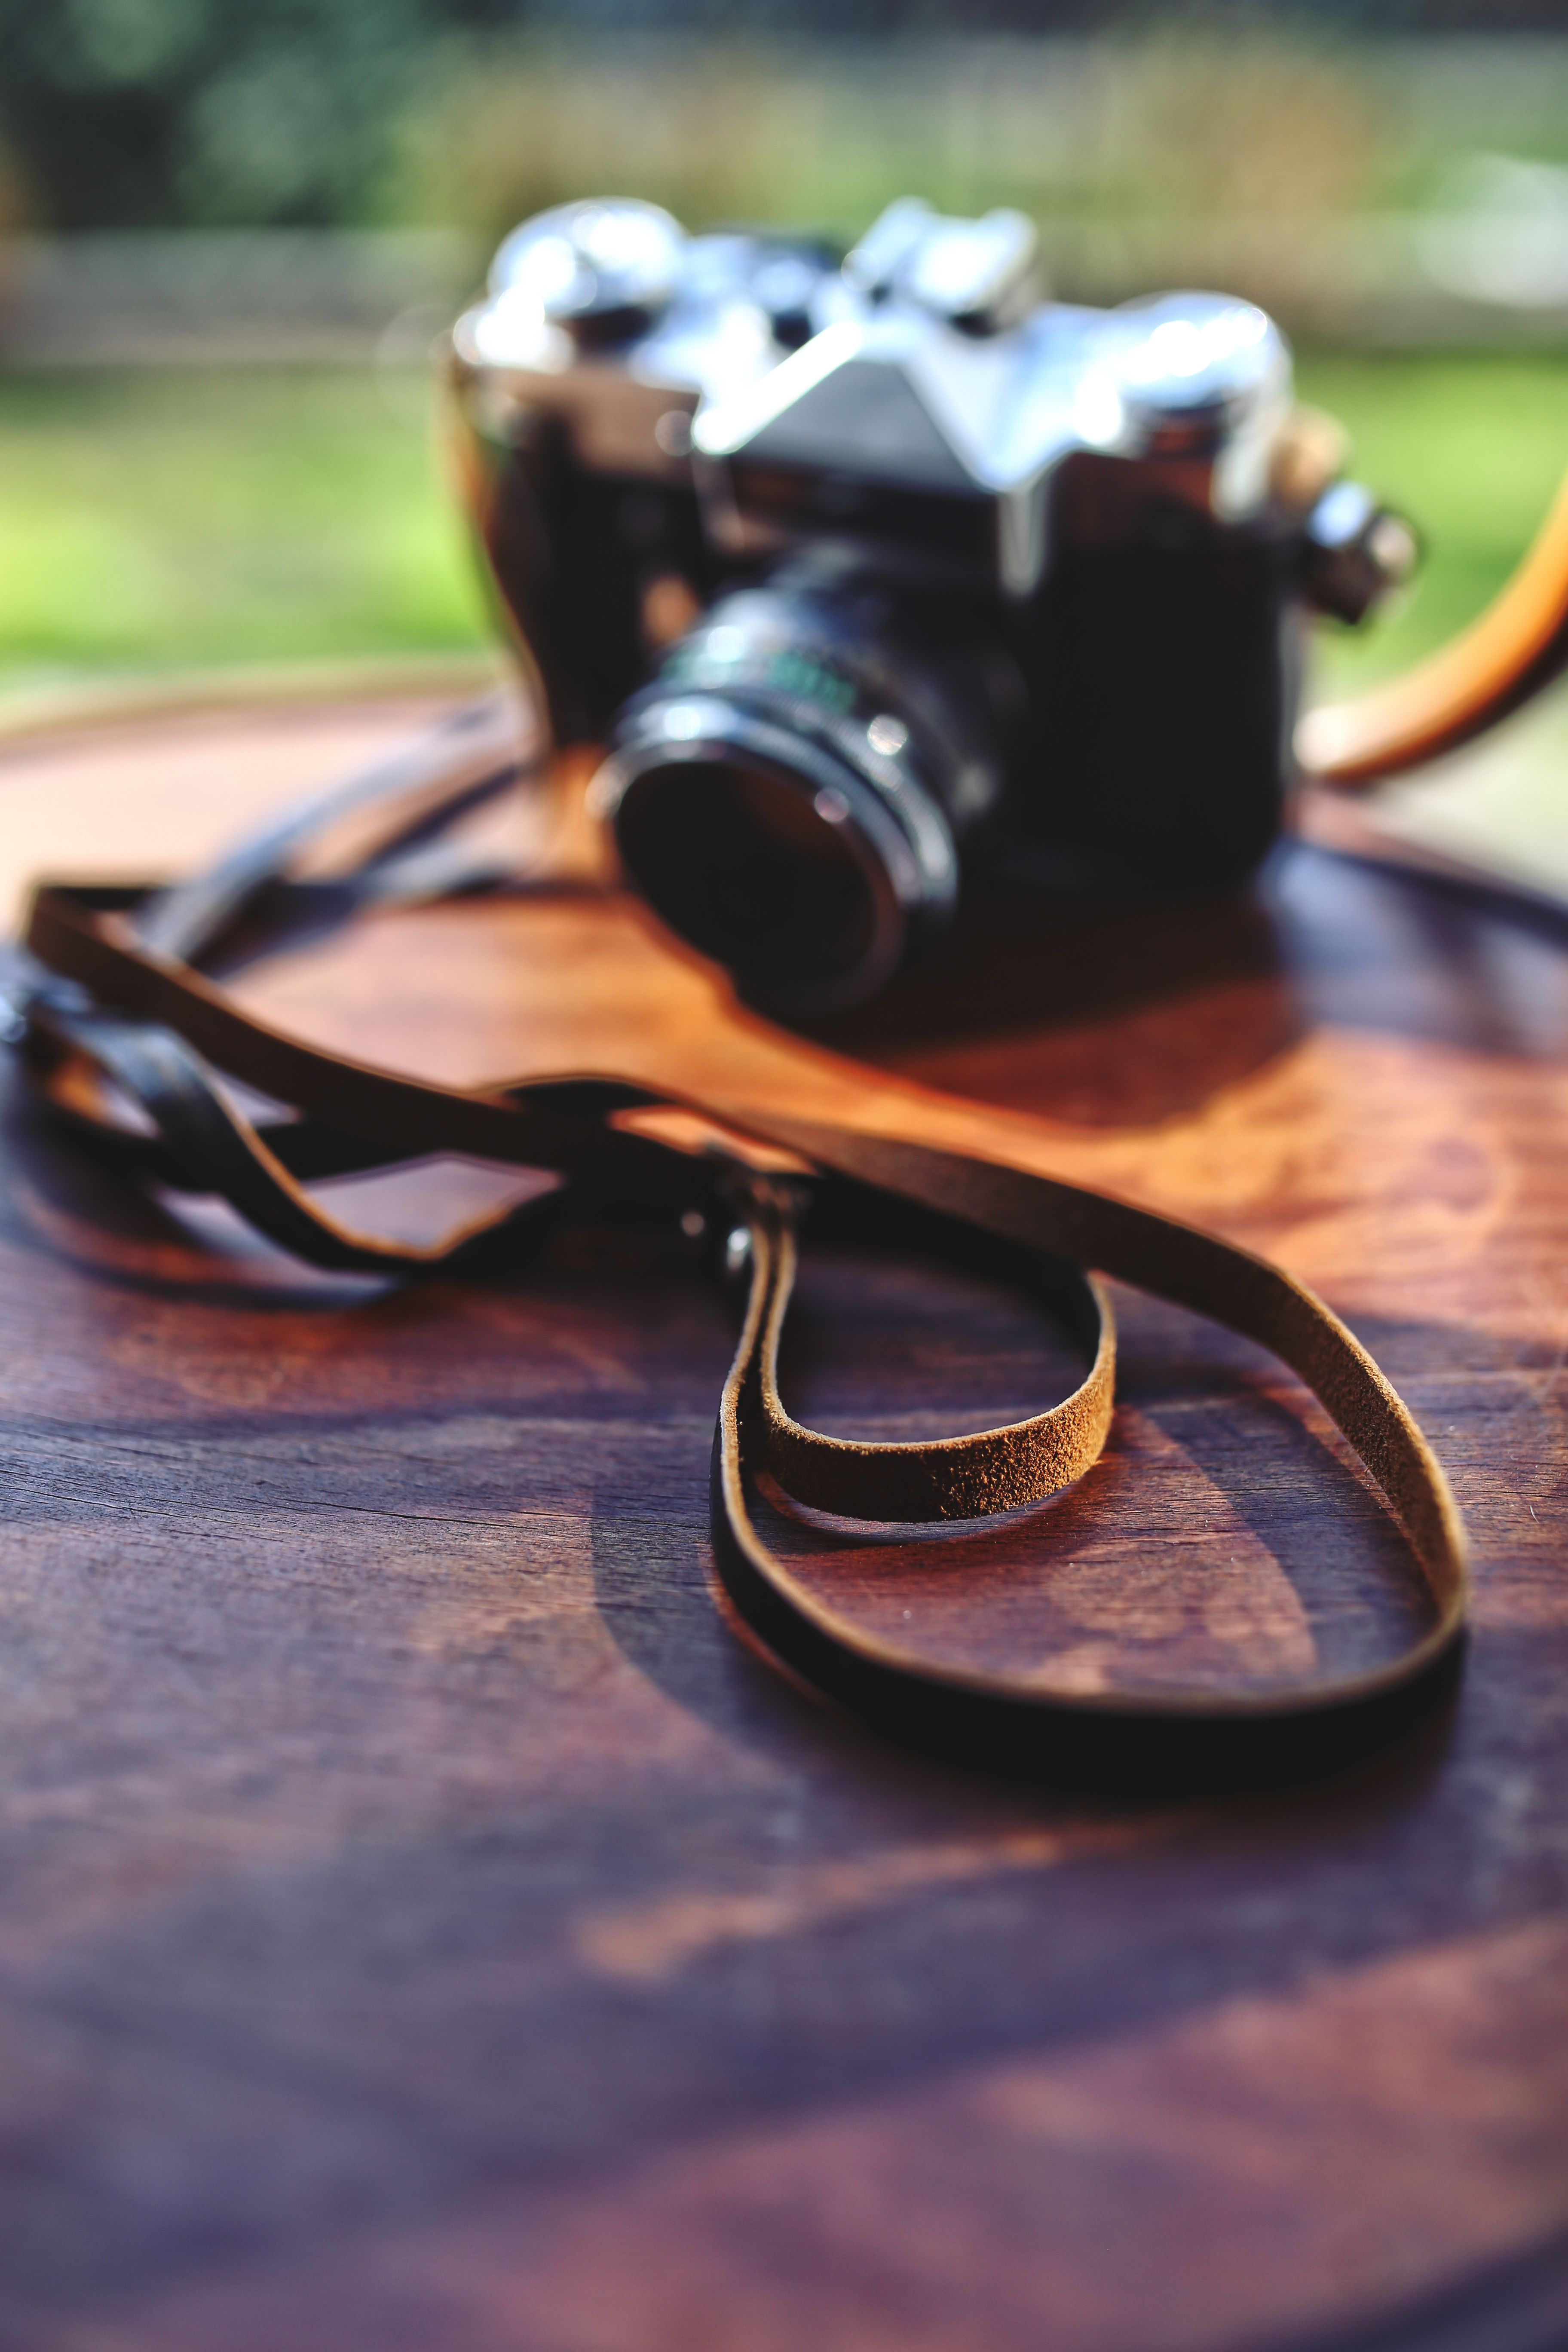
hand, leather, camera, photography, vintage, old, blue, art, sunglasses, glasses, organ, strap, fashion accessory, vision care, royalty free images